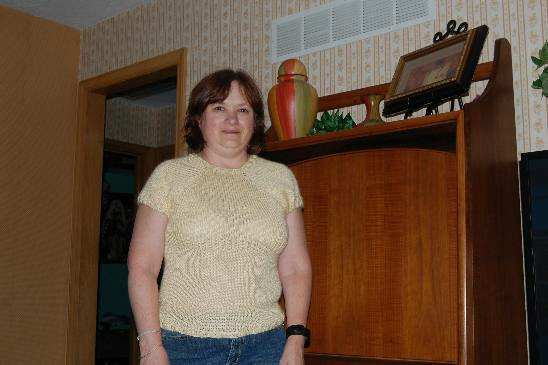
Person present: Yes